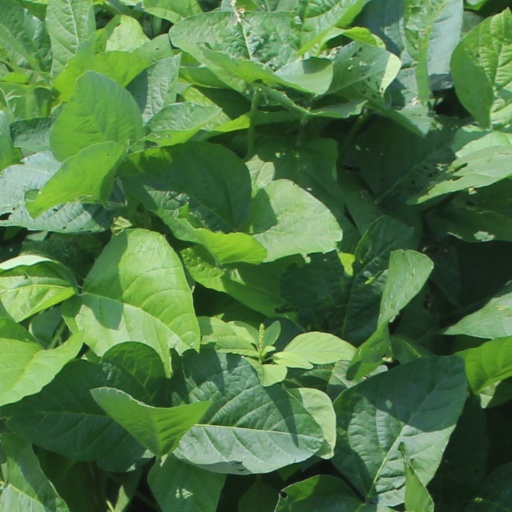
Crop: soybean